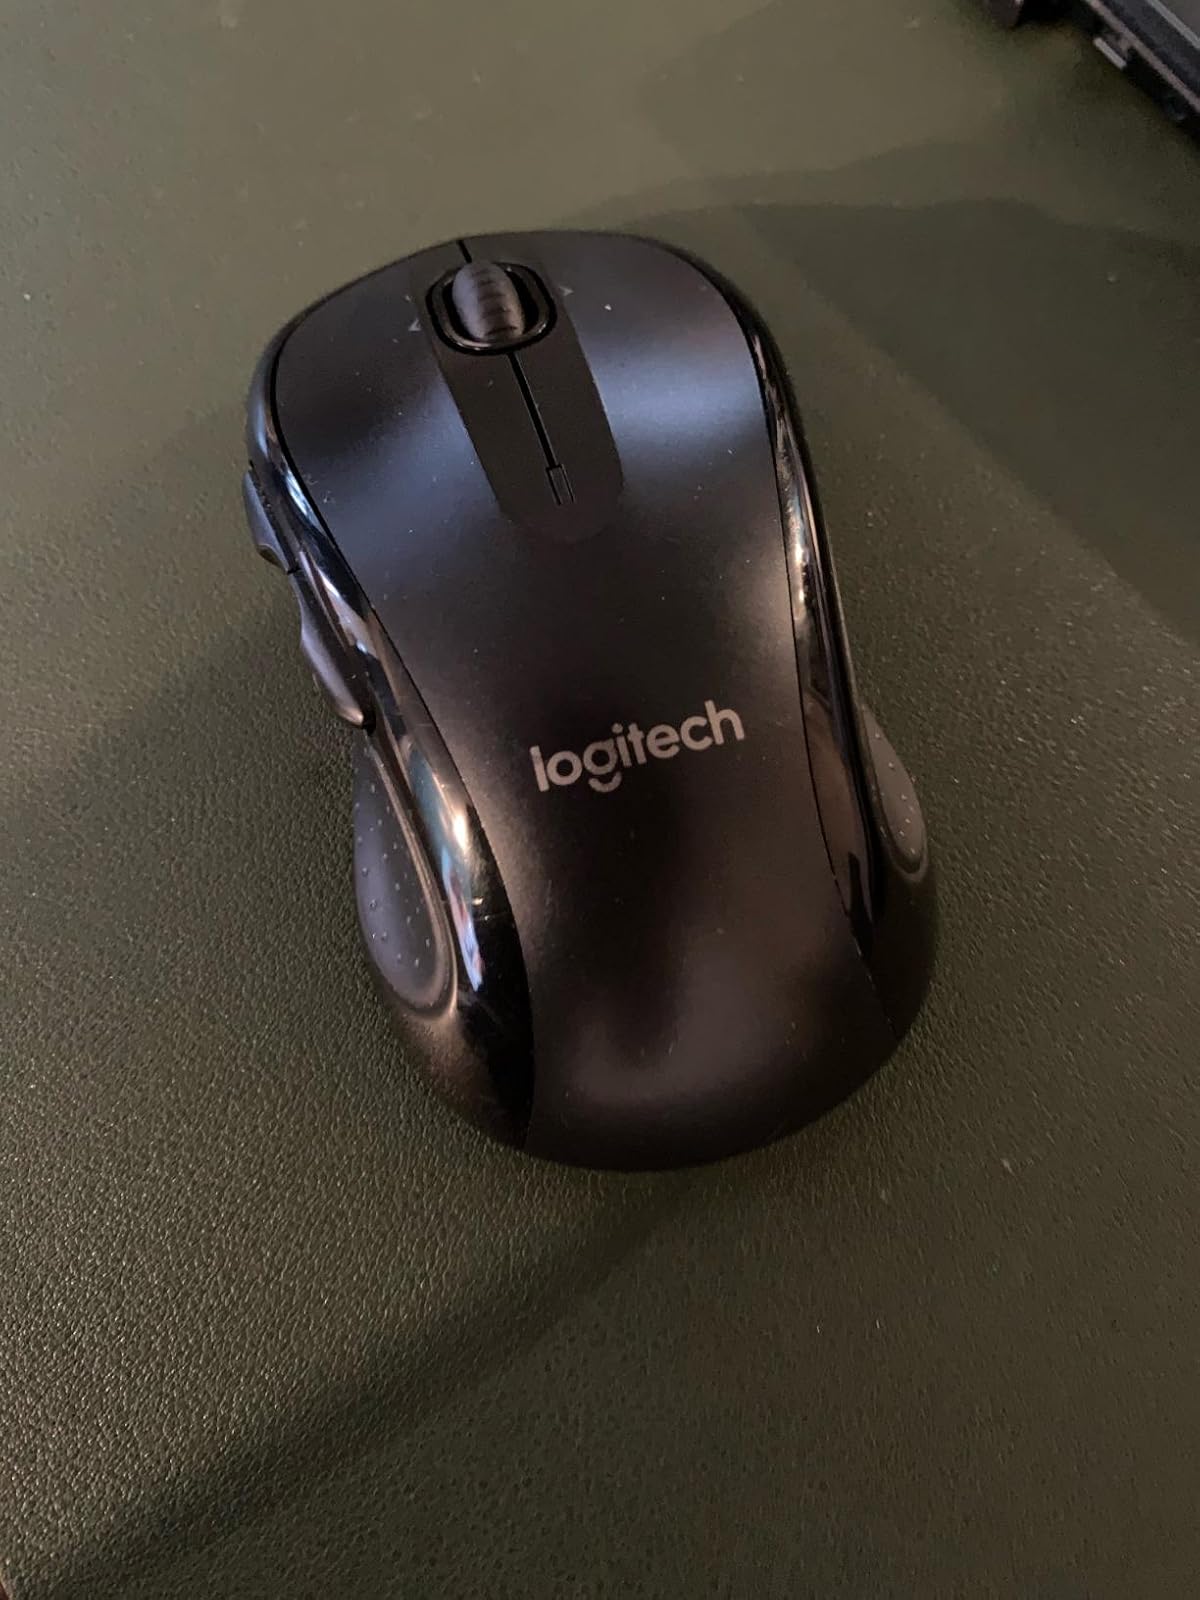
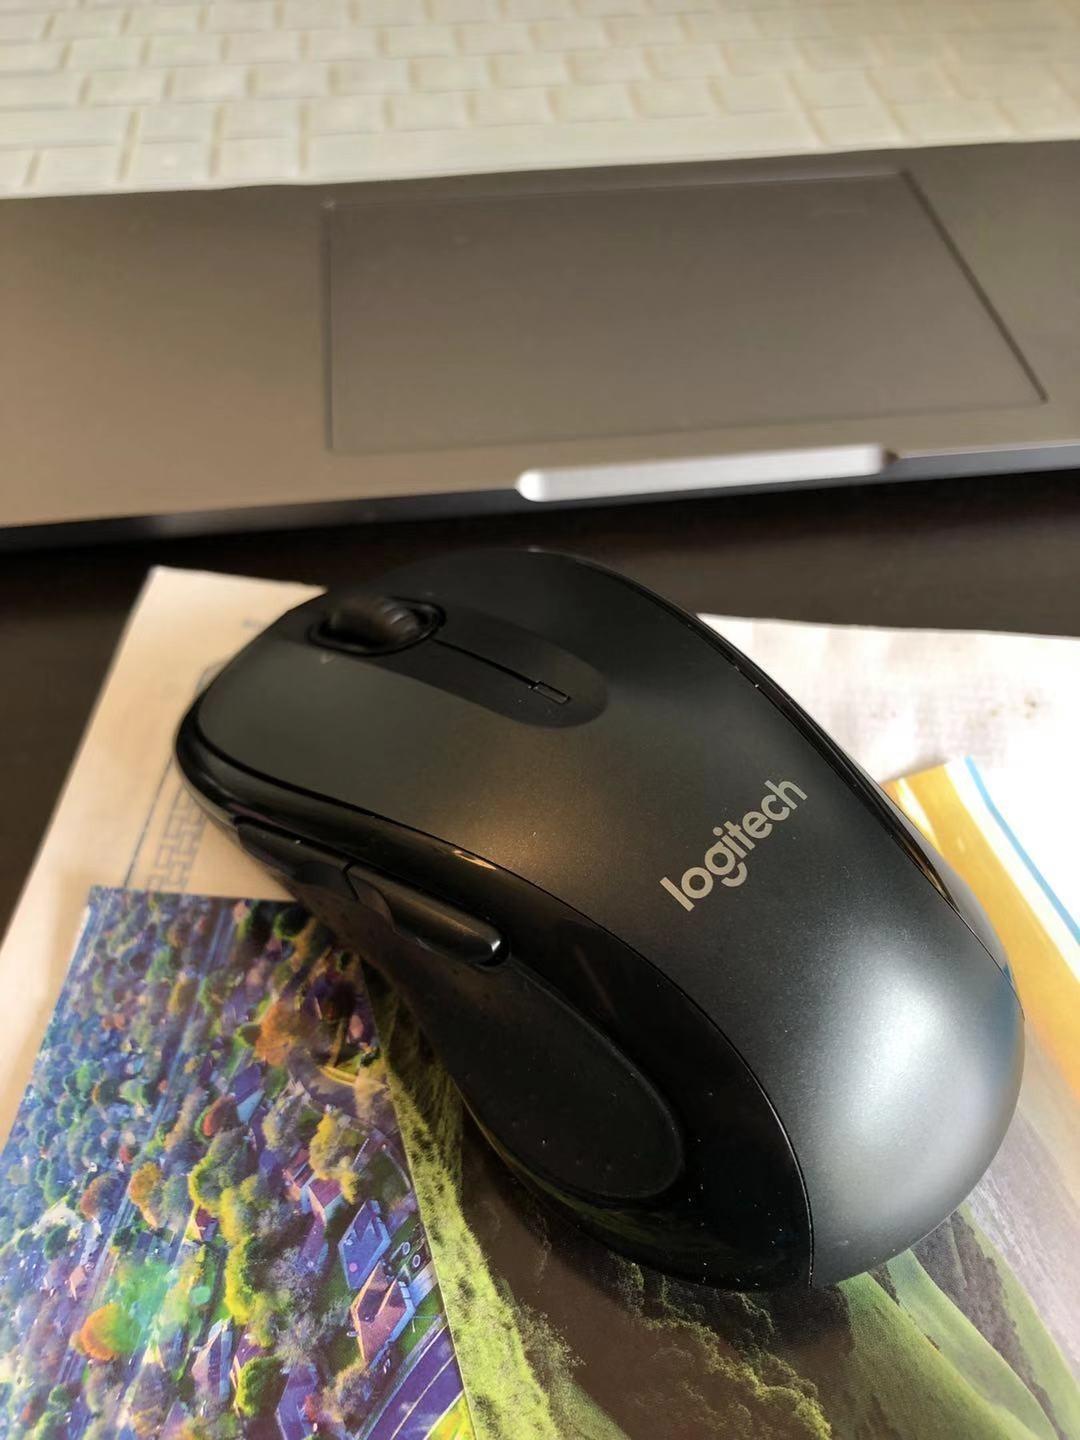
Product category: mouse
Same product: yes